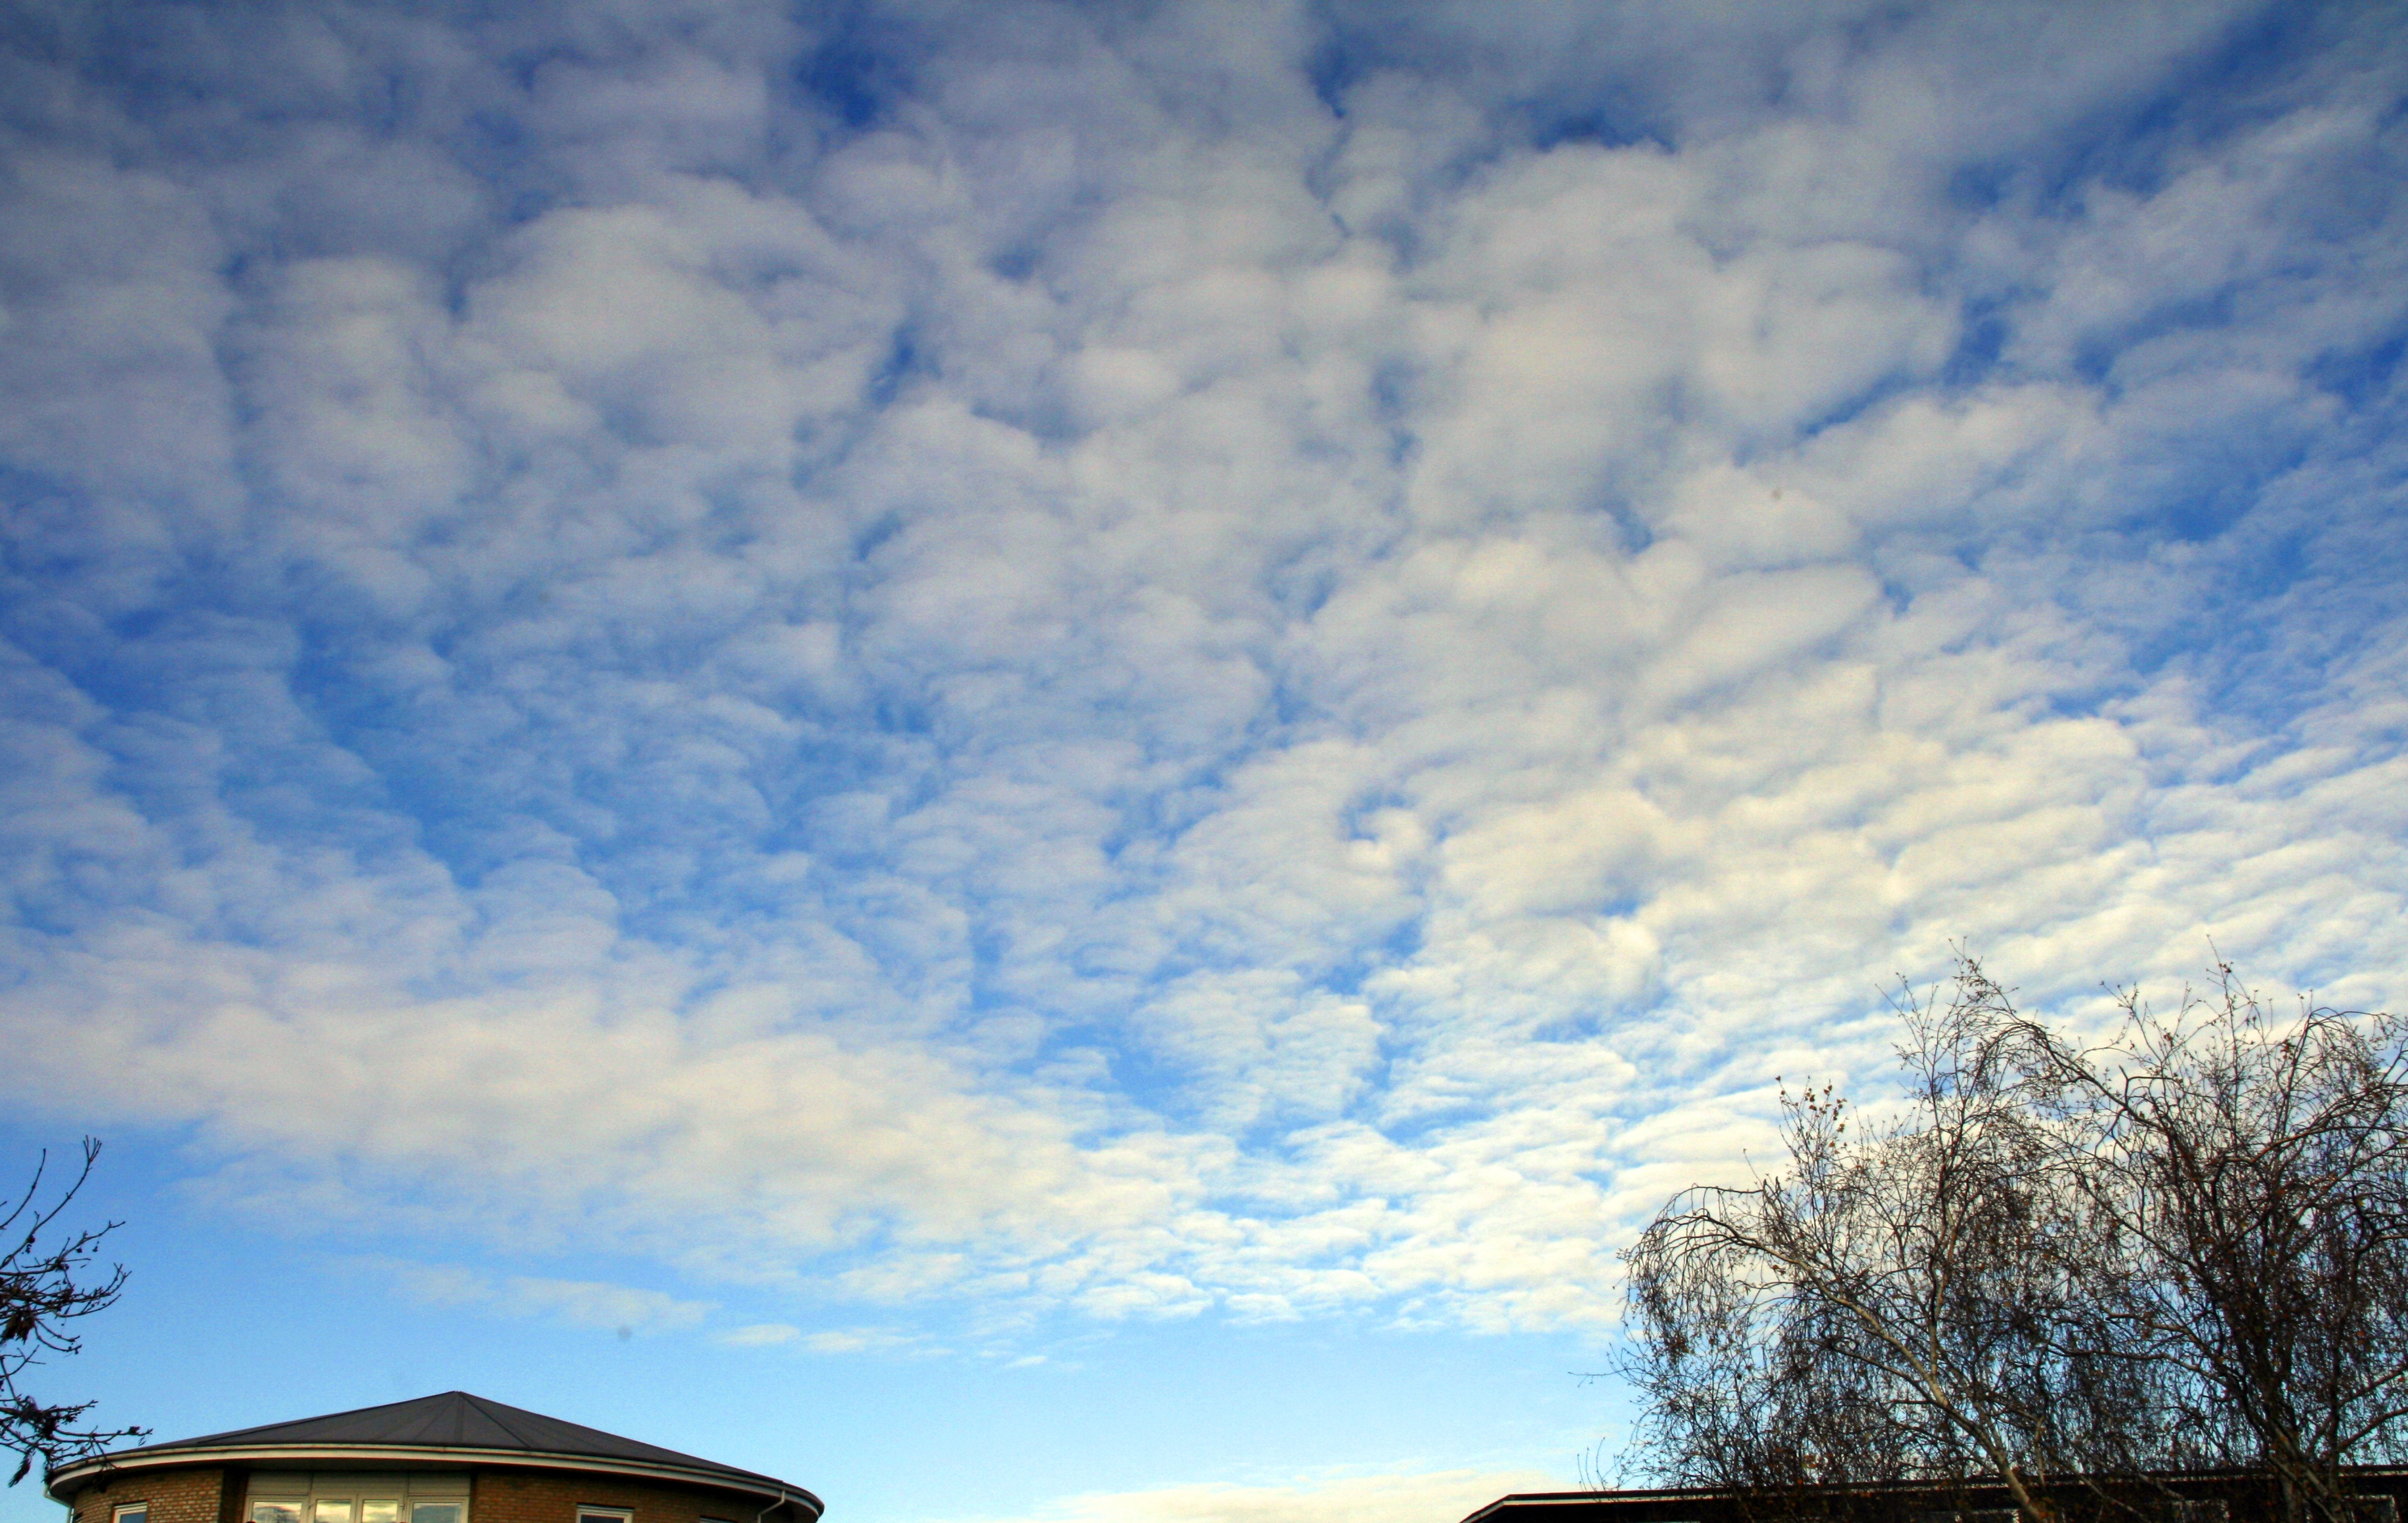
landscape, tree, nature, horizon, open, light, cloud, sky, sunlight, morning, atmosphere, dusk, cumulus, vast, blue, clouds, happy, meteorological phenomenon